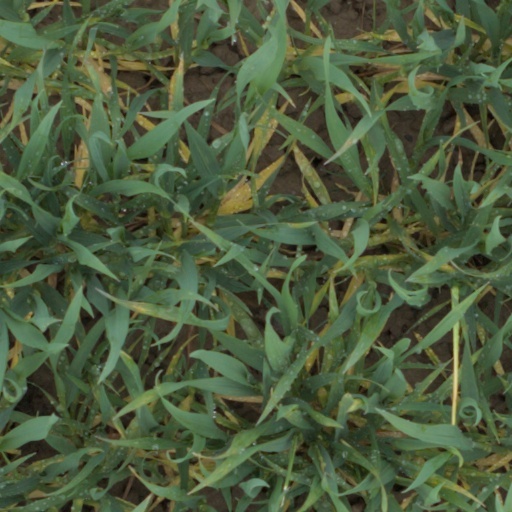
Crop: wheat